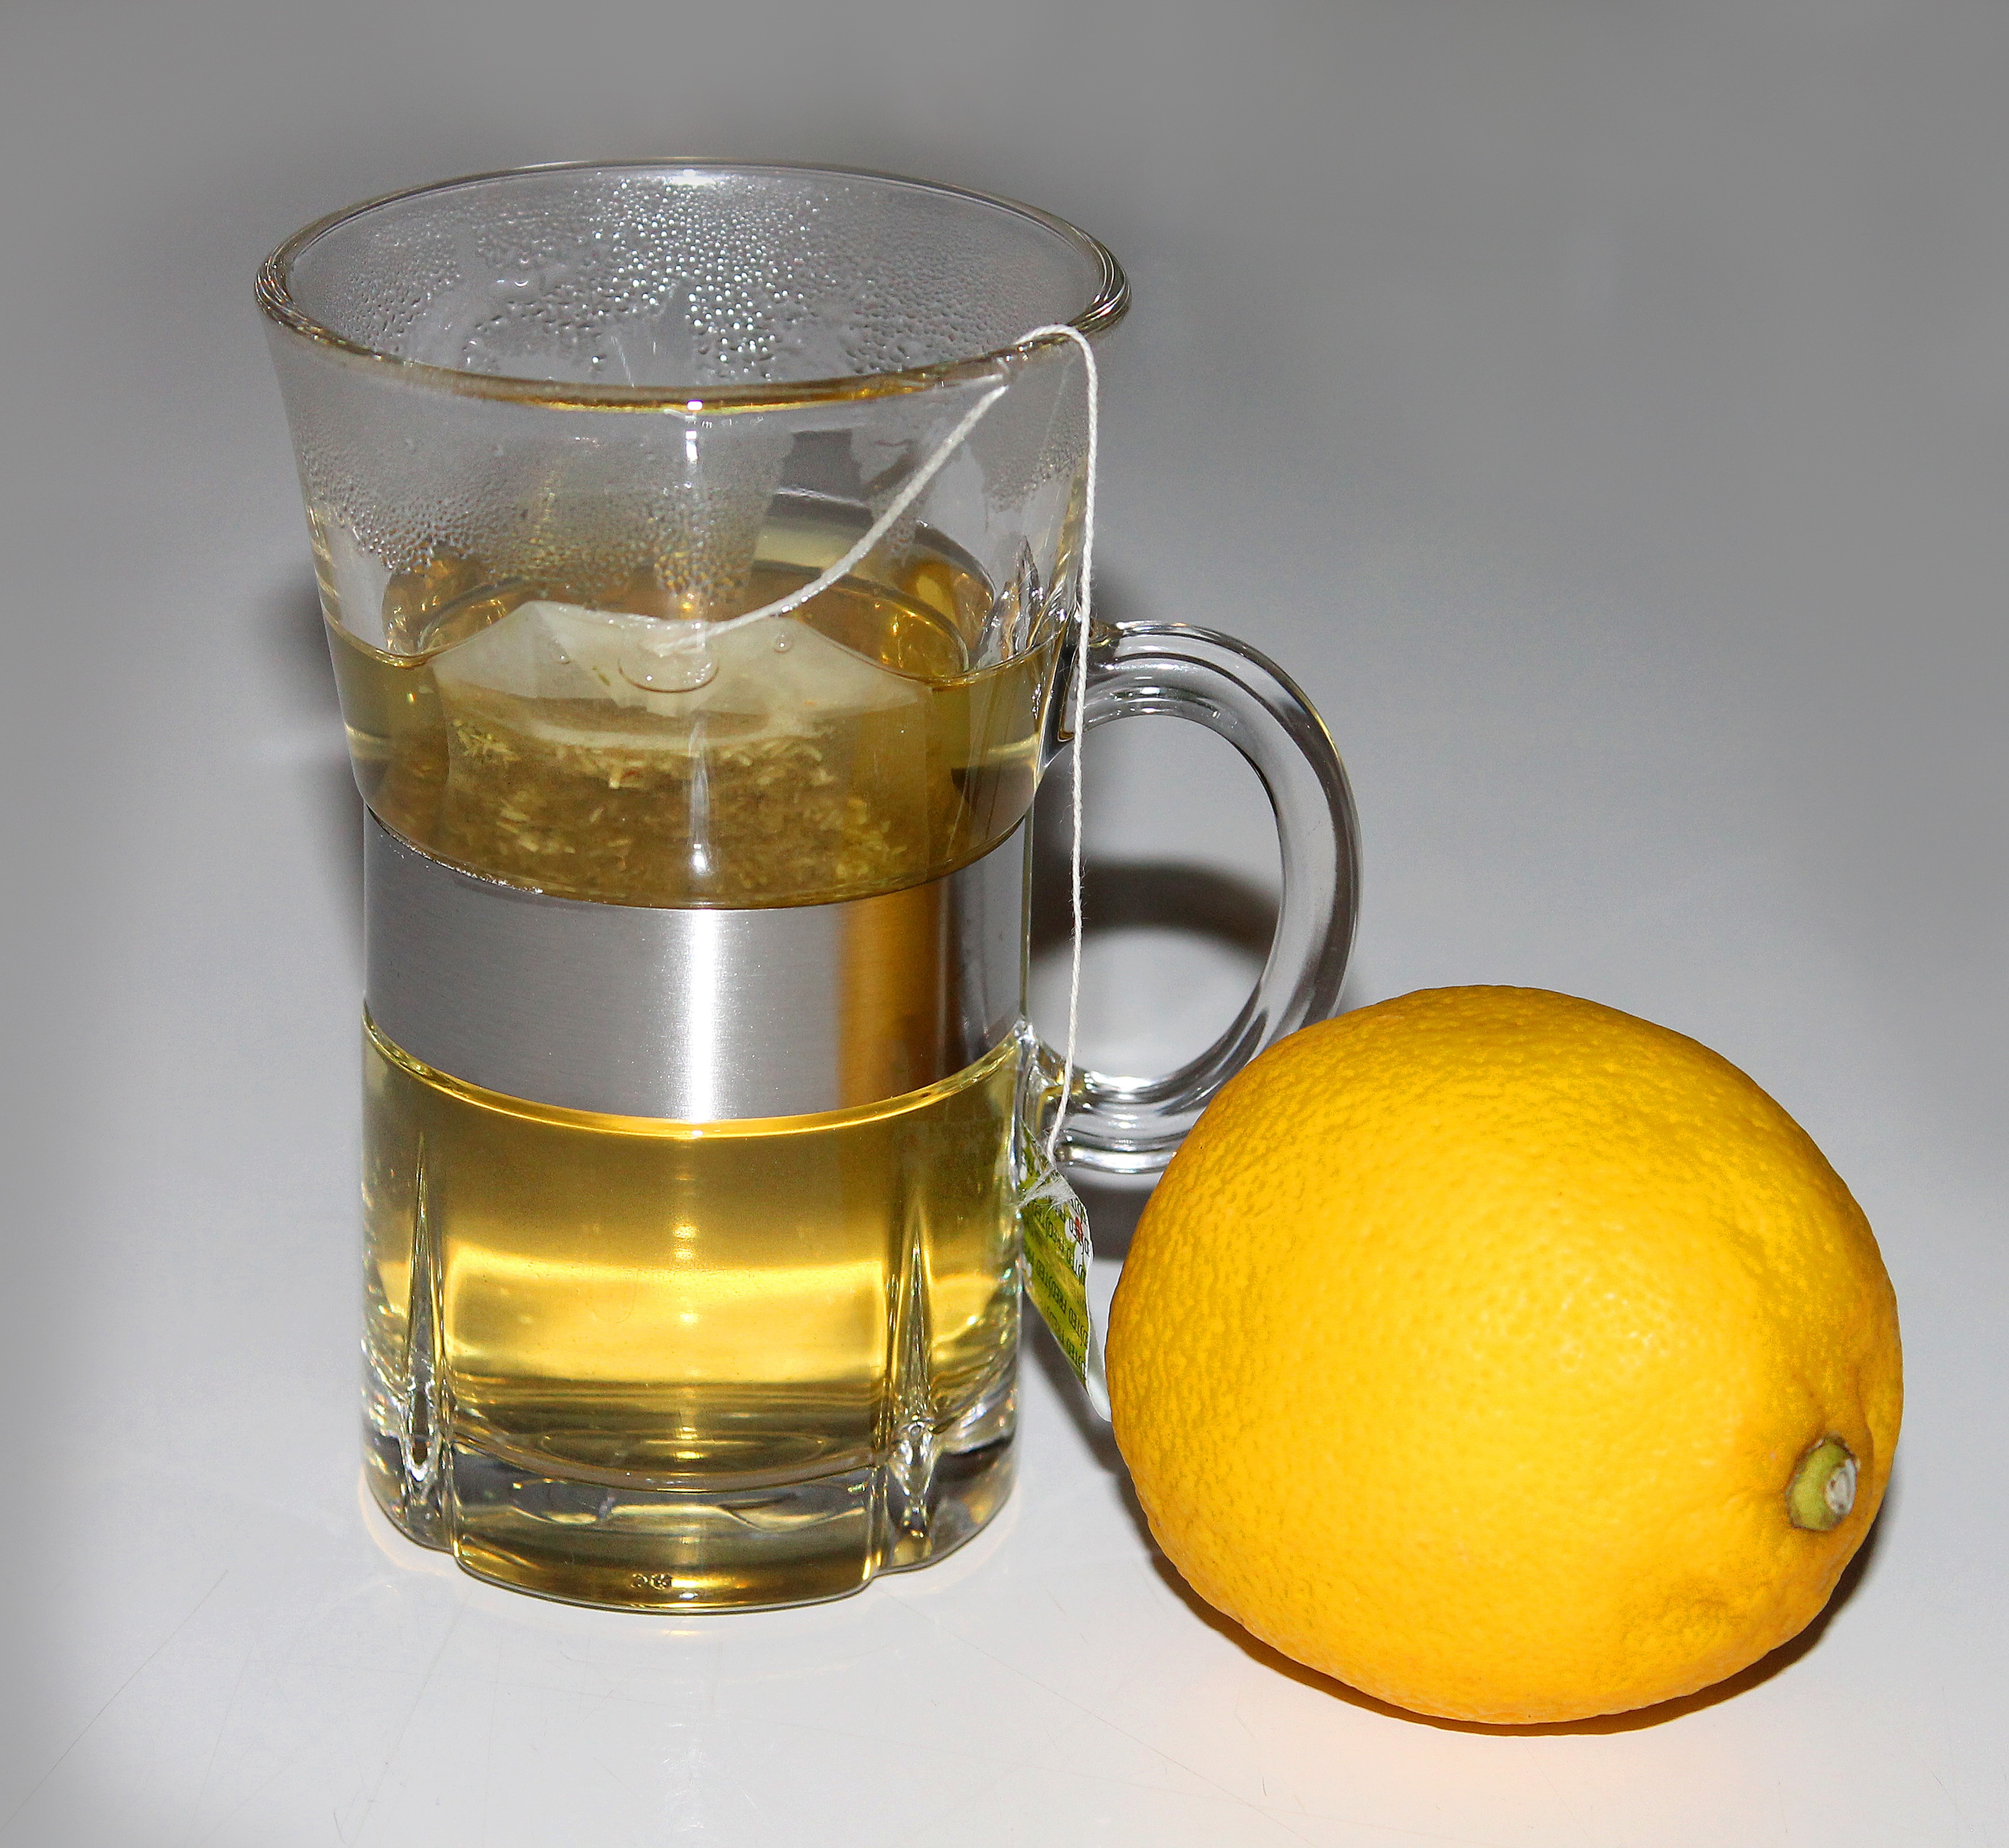
plant, fruit, tea, glass, cup, food, produce, drink, teacup, the, hot, liqueur, citrus, flowering plant, tea bag, land plant, distilled beverage